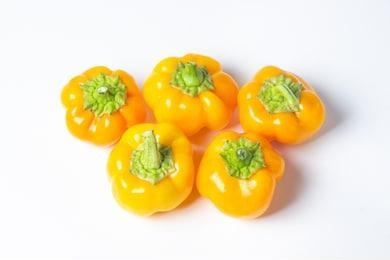
Label: capsicum